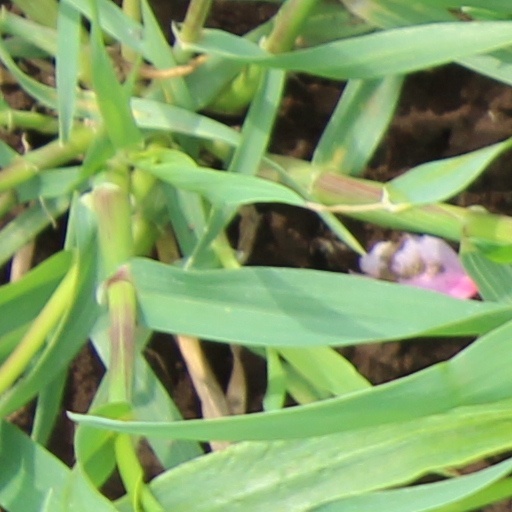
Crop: wheat